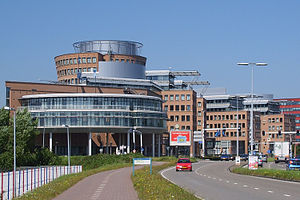
Ahold
Ahold, var en virksomhed, der drev supermarkeder i Amsterdam og Holland. Firmaet havde i 2006 en omsætning på omtrent 45 mia € og ca. 160.000 ansatte. Ahold var noteret på Euronext Amsterdam, New York Stock Exchange og Frankfurt Stock Exchange.